House of Santcliment

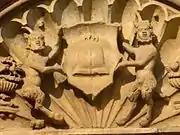
Arms of the House of Santcliment.

The House of Santcliment was an aristocratic and noble Catalan house established by , Lord of Mequinenza, between 1230 and 1244. He was granted authority by James I of Aragon over the castles of Cinca, Malda, and as a reward for his participation in the conquest of Valencia.